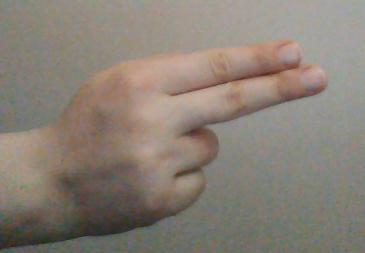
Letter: ain